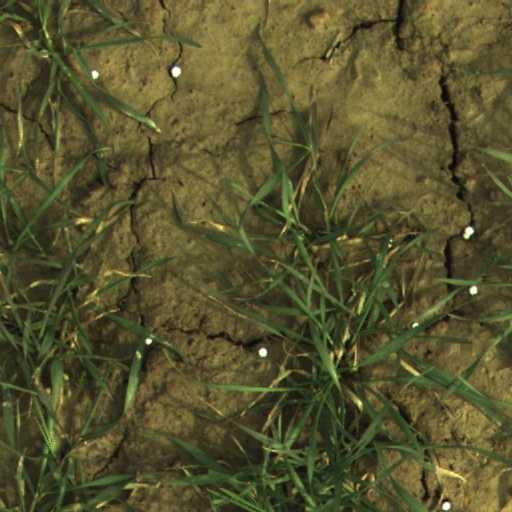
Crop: wheat